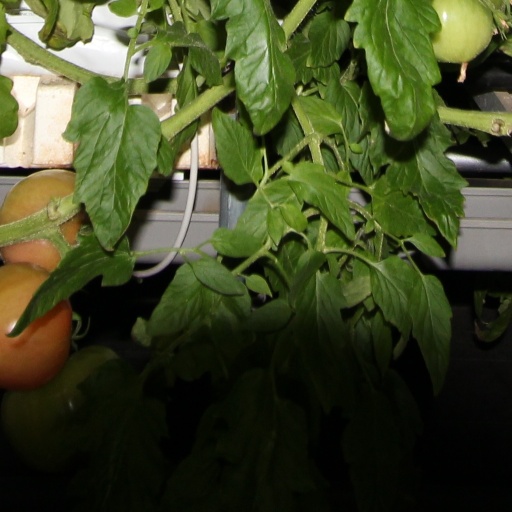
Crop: tomato